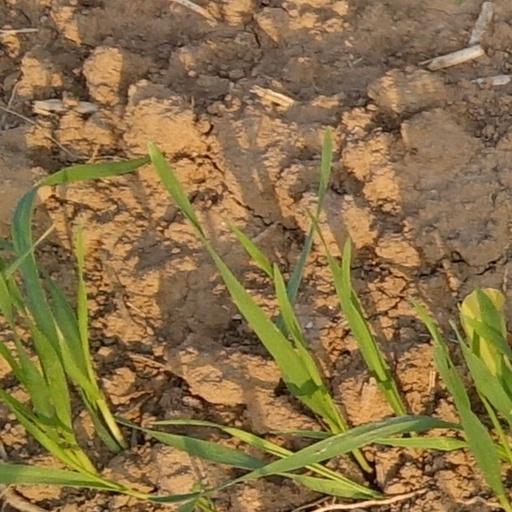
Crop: wheat